Beyond This Earthly Realm

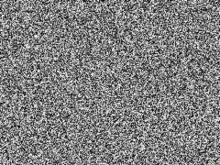
Some fans of the series felt that Ice King addressing the television static was an example of the characters breaking the fourth wall.

"Beyond This Earthly Realm" was written and storyboarded by Ako Castuera and Jesse Moynihan, from a story developed by series creator Pendleton Ward, Patrick McHale, and Kent Osborne. The episode was directed by Larry Leichliter. The episode was written to expand upon the idea of the Ice King's wizard eyes, which were introduced in the second season episode "Mortal Recoil"; in said episode, wizard eyes were developed as a mechanism to justify how the Ice King saw the Lich possess Bubblegum. The beginning of the episode highlighted Castuera's storyboarding idiosyncrasies, with Tom Herpich specifically highlighting Castuera's use of three arms for Jake. Ward was responsible for the abrupt ending, featuring Finn, Jake, and Ice King all laughing; he later noted that he was "not proud" of it.